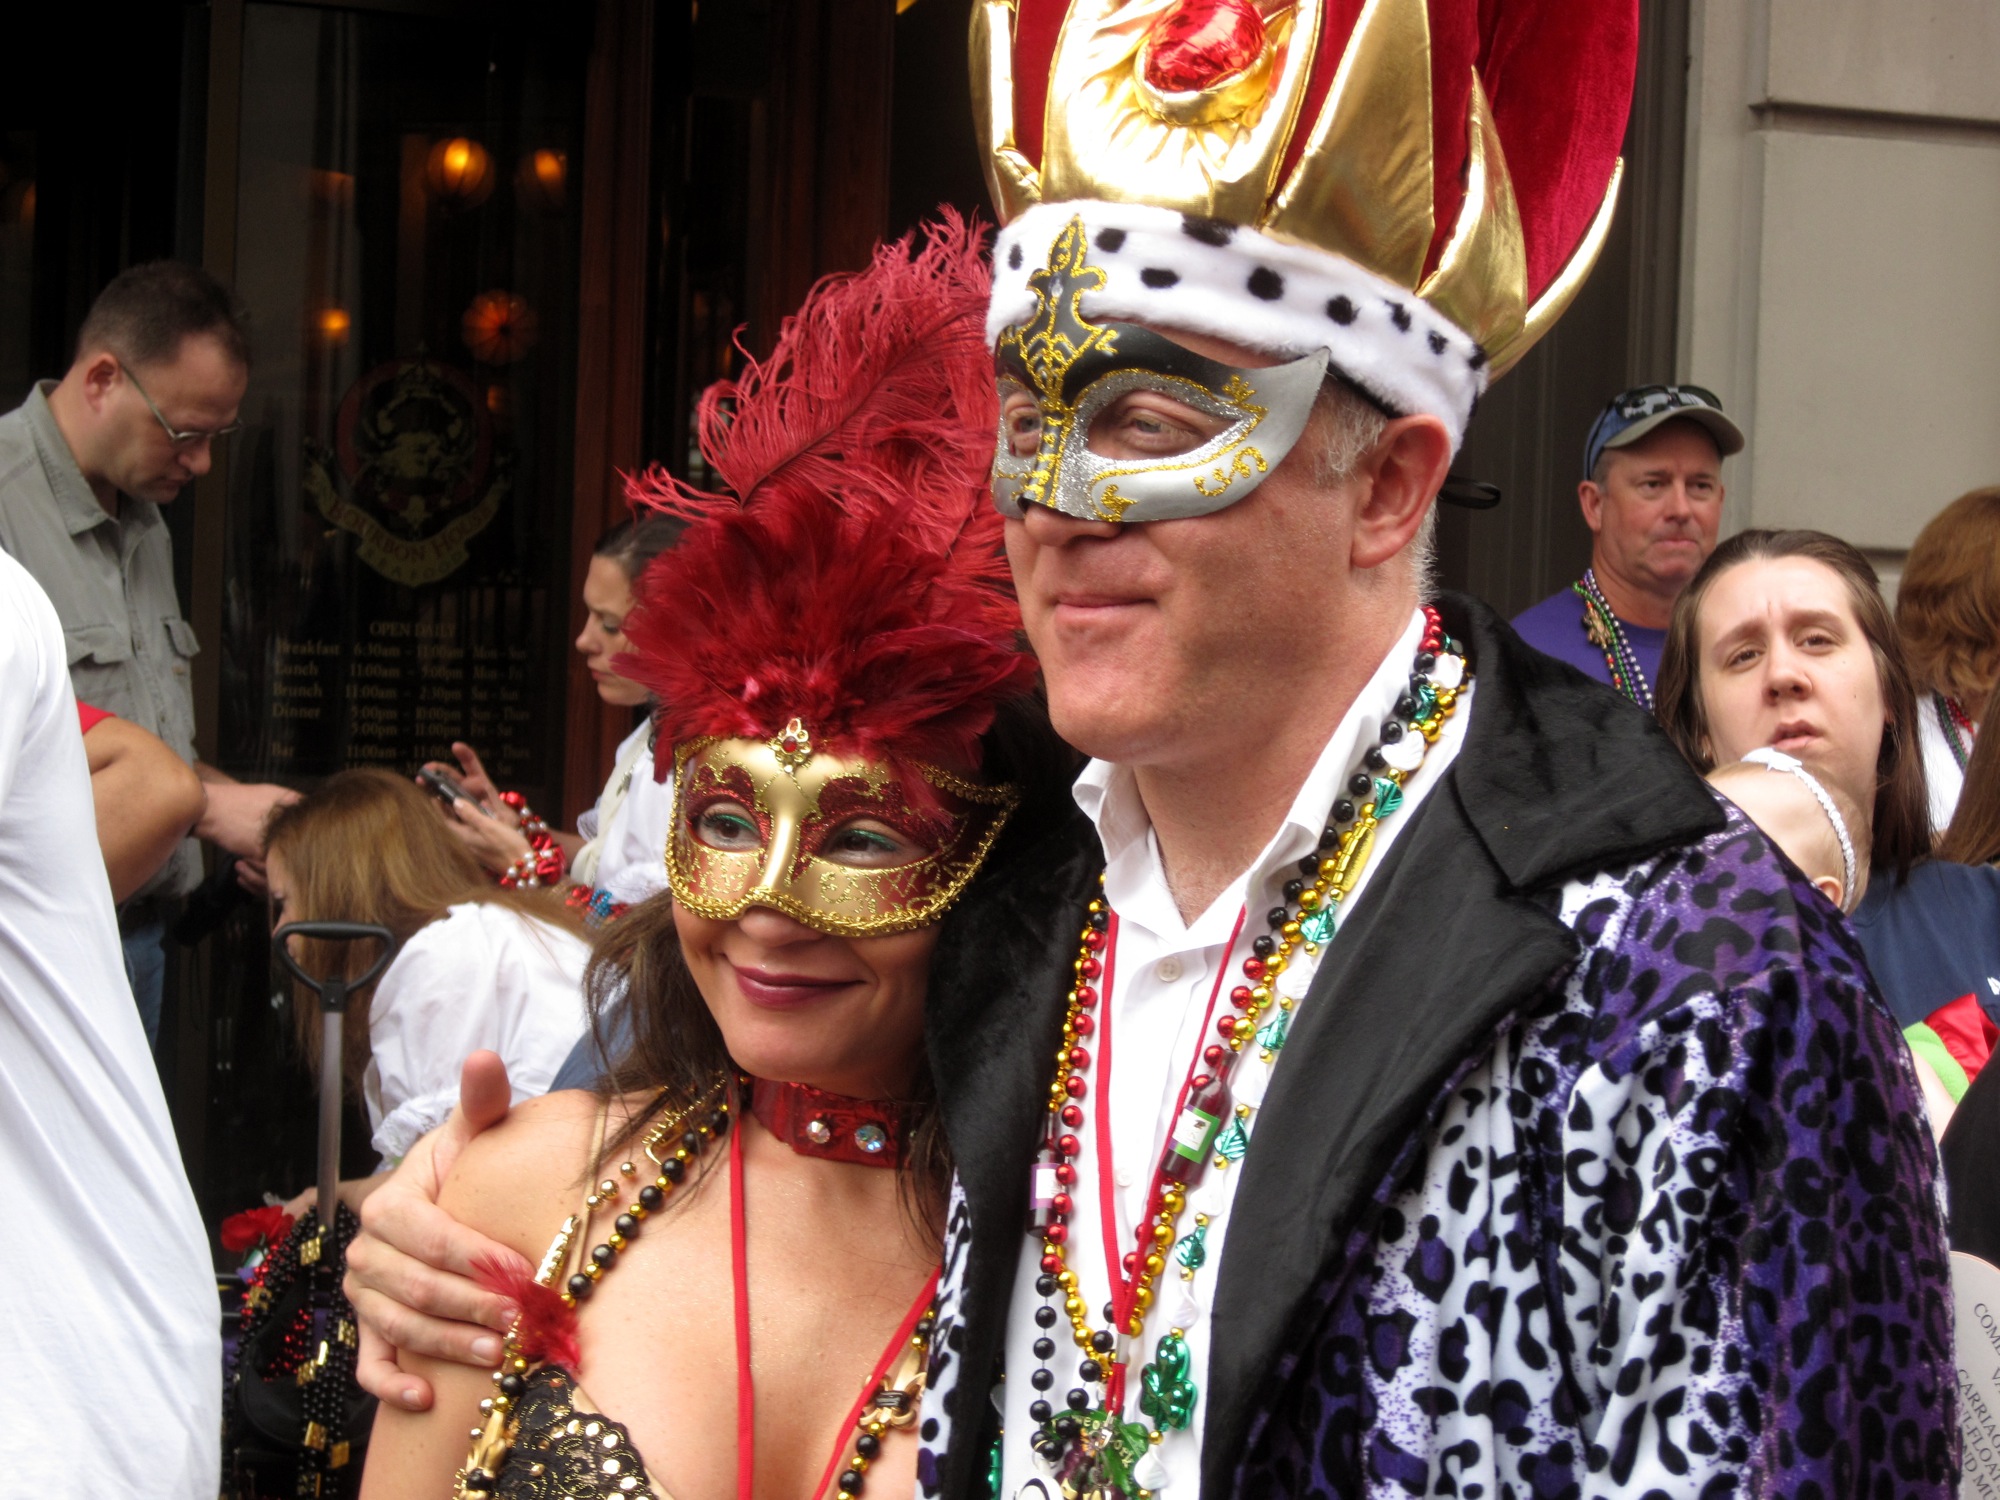
carnival, clothing, festival, event, costume, neworleans, mardigras, kreweofkingarthur